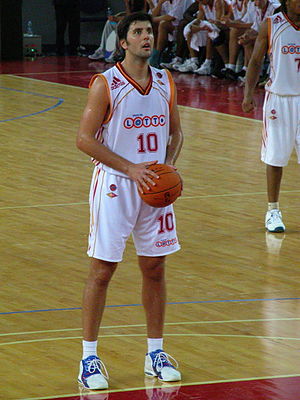
Dejan Bodiroga
Dejan Bodiroga, er en serbisk tidligere basketballspiller, som nu er sportsdirektør i den italienske basketballklub, Lottomatica Roma. Dejan Bodiroga, der blev draftet som nr. 51 i NBA Draft'en i 1995 af Sacramento Kings, regnes for en af de stærkeste basketballspillere, der aldrig har spillet i NBA.